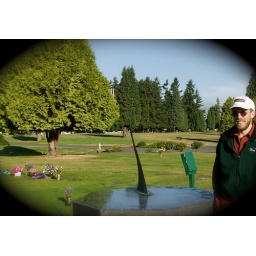
apparently, they are building some big hoopla to replace the humble stone (with flowers) in this photo circa 2002